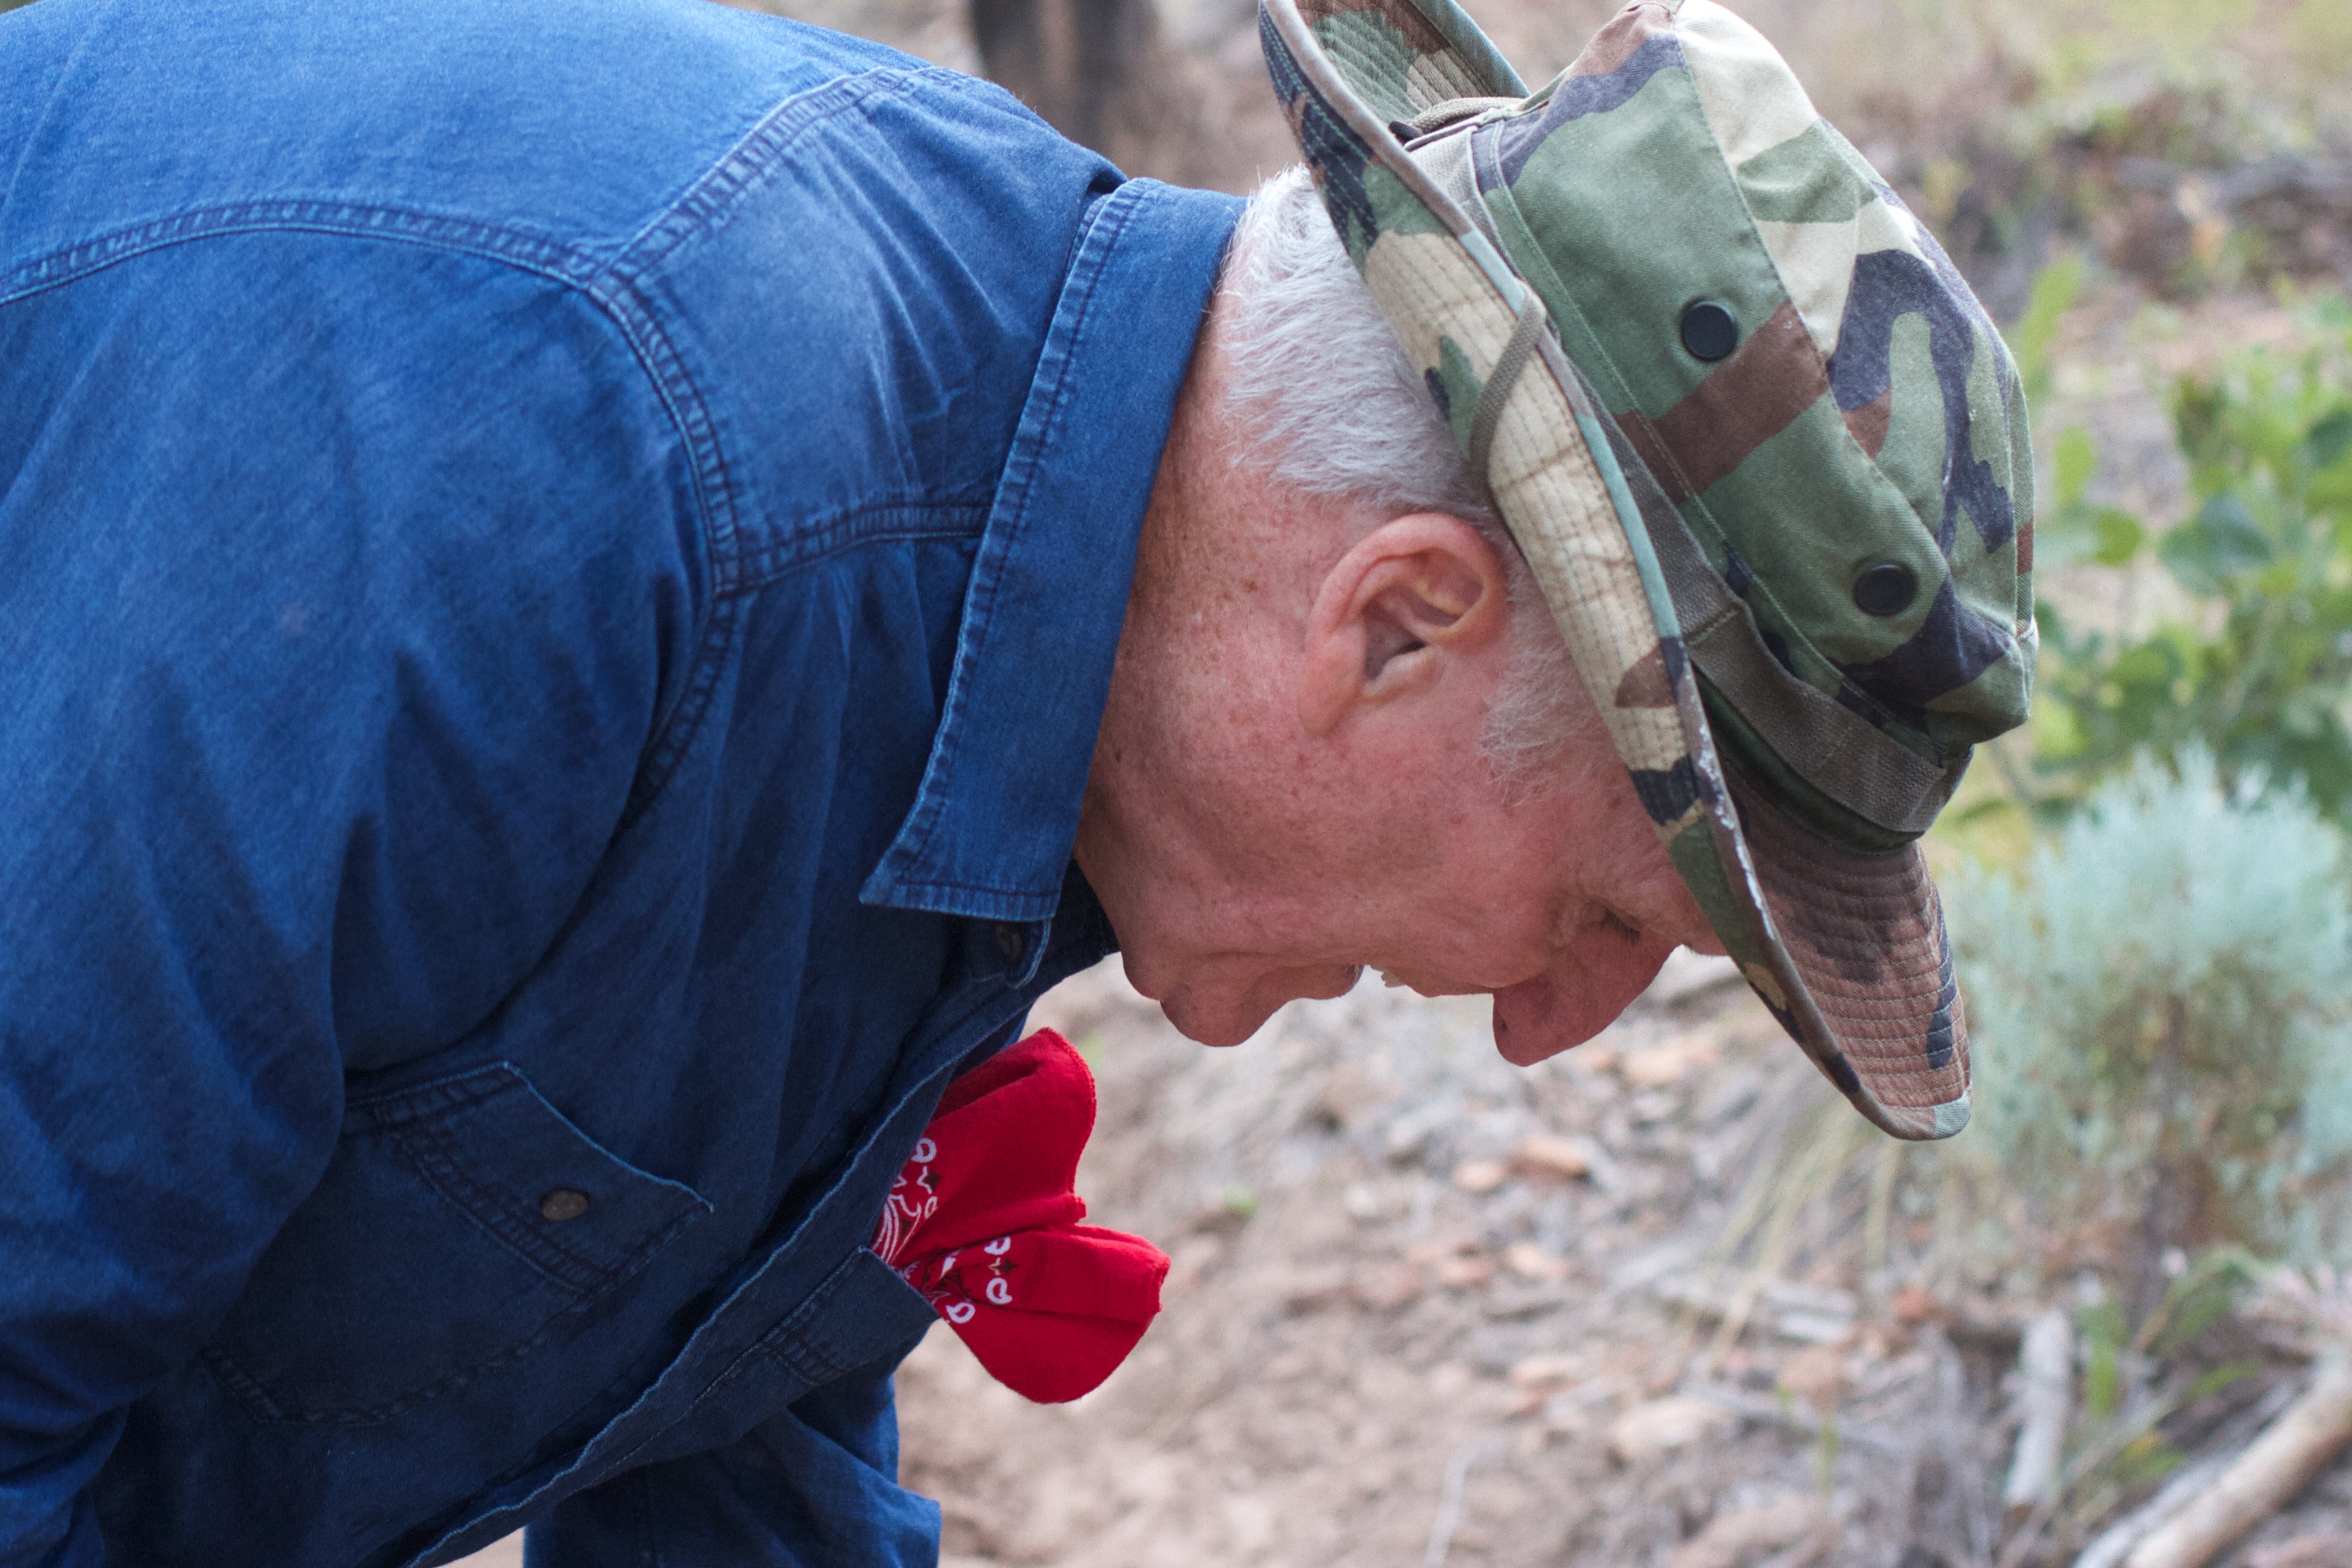
tree, adventure, soil, fish, senior citizen, pstrails, laborer